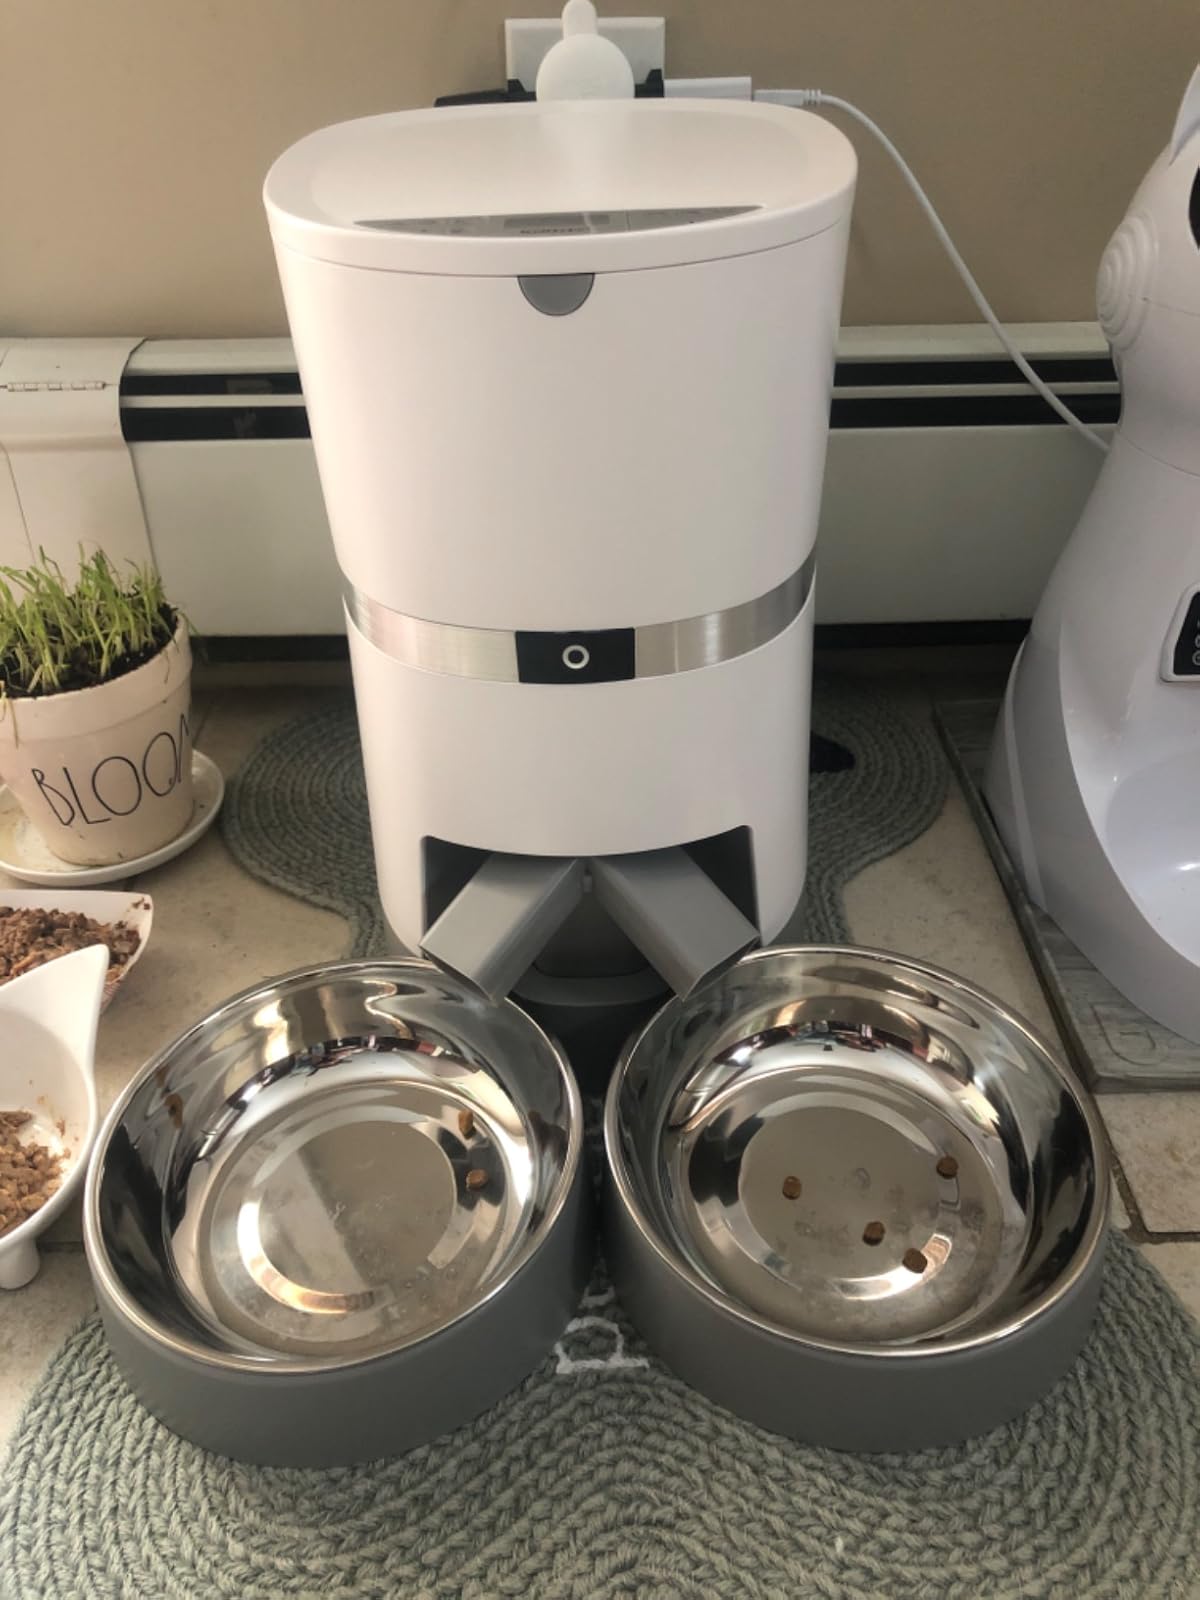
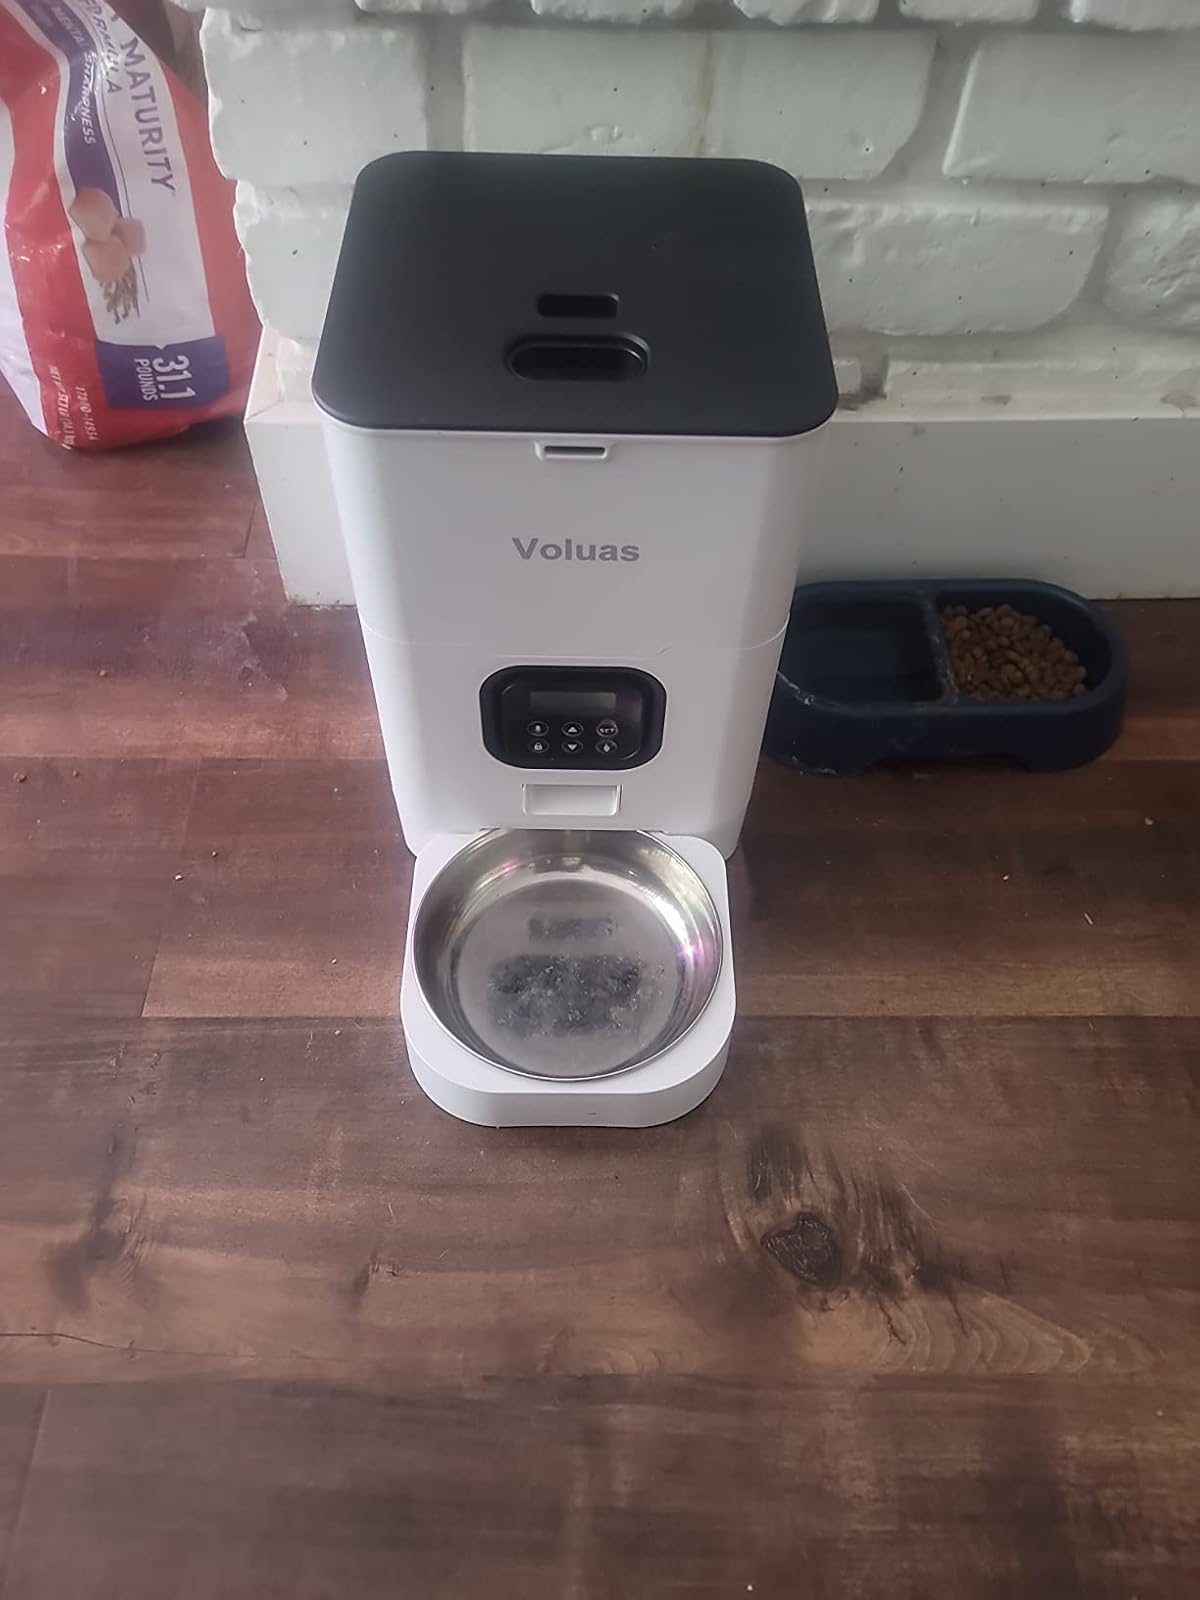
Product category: items_feeder
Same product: no